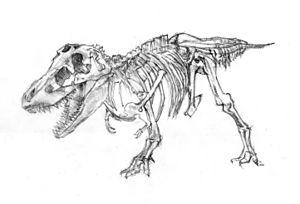
Dessin d'un squelette de Tarbosaurus par VL.
Tarbosaurus est un genre éteint de dinosaures théropodes de la famille des tyrannosauridés et de la sous-famille des tyrannosaurinés. Il a vécu à la fin du Crétacé supérieur il y a environ 71 à 66 Ma, dans l'actuelle Mongolie avec plusieurs fragments de fossiles retrouvés plus loin dans certaines régions de la Chine et de la Russie.